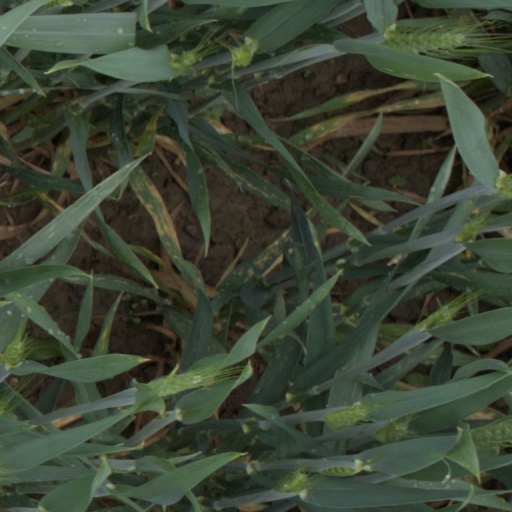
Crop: wheat